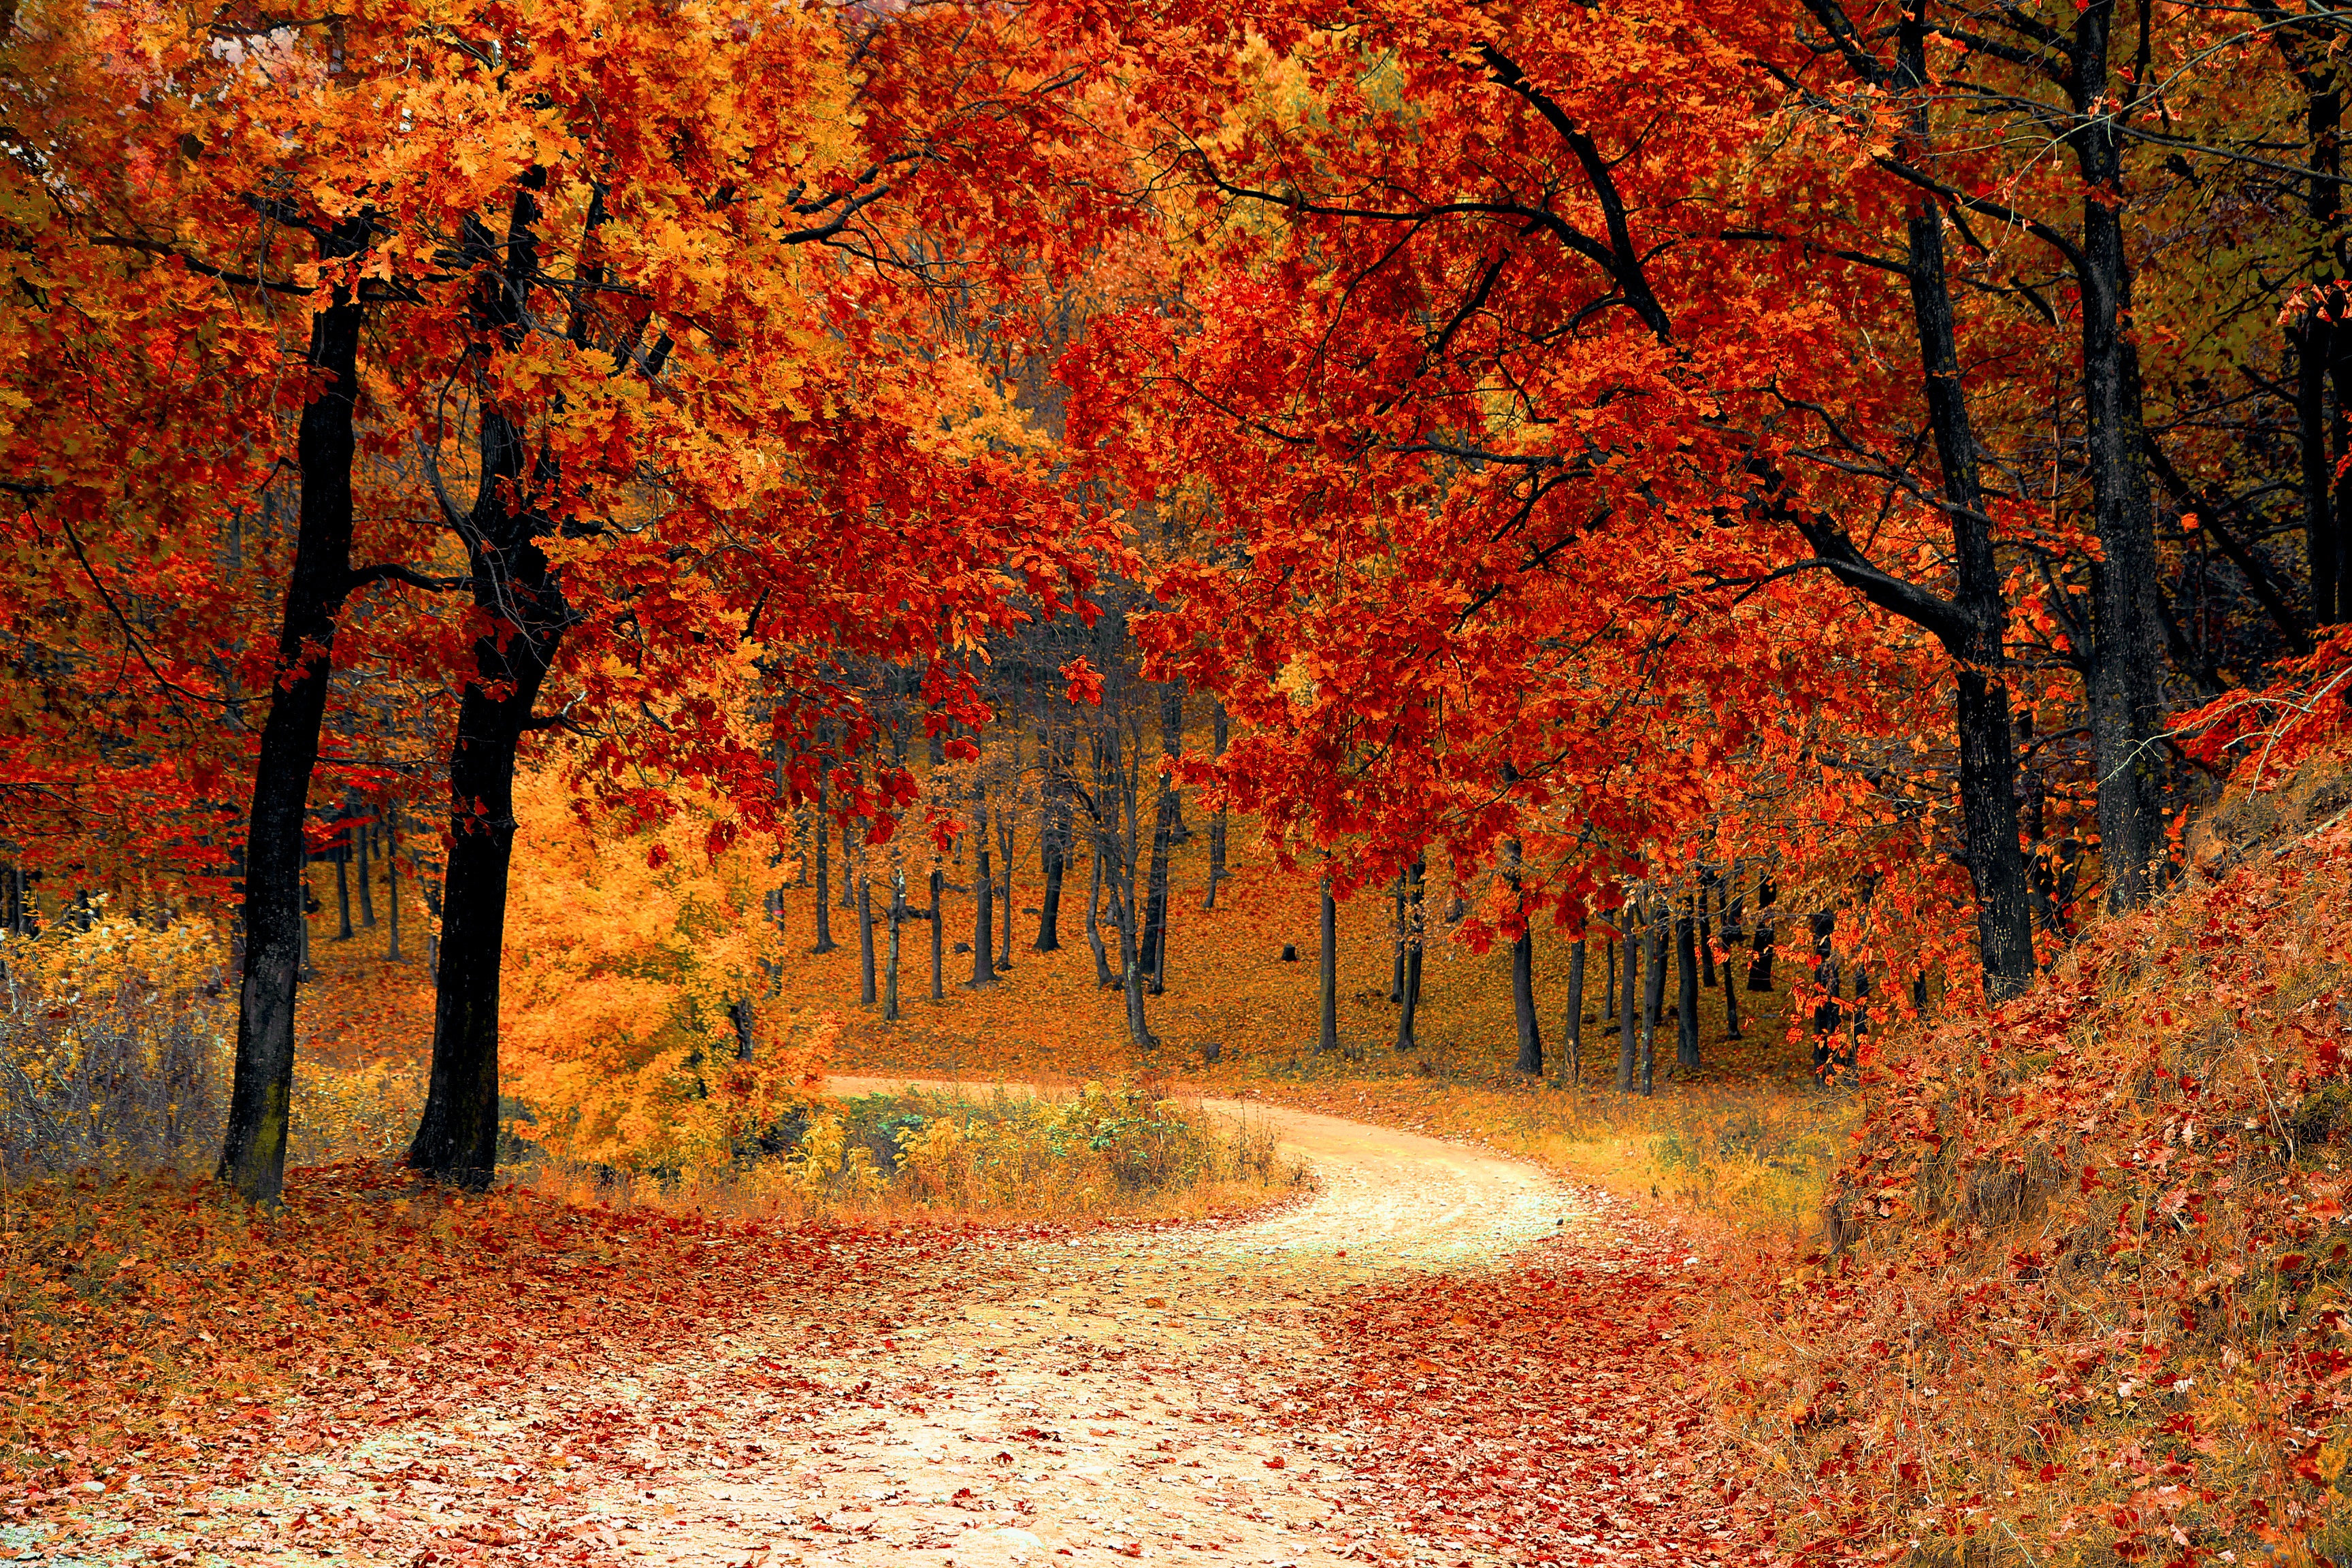
tree, nature, forest, plant, sunlight, leaf, fall, red, natural, autumn, colorful, season, maple tree, leaves, woods, seasonal, deciduous, woodland, habitat, october, woody plant, temperate broadleaf and mixed forest